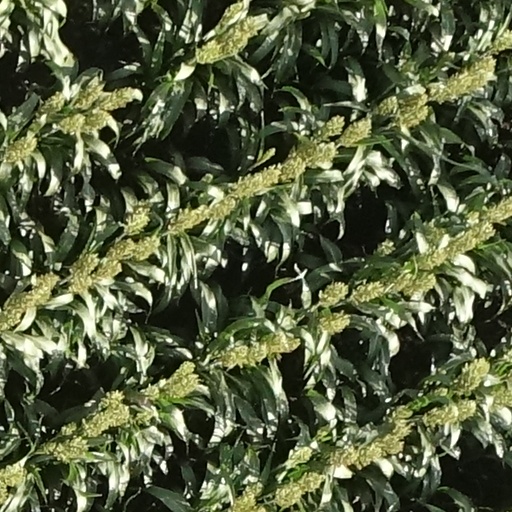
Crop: sorghum